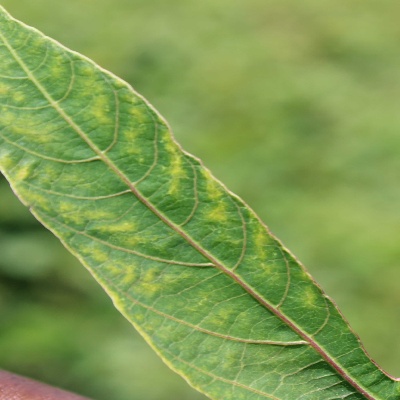
Crop: Cassava
Condition: mosaic